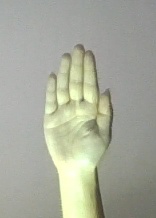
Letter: seen